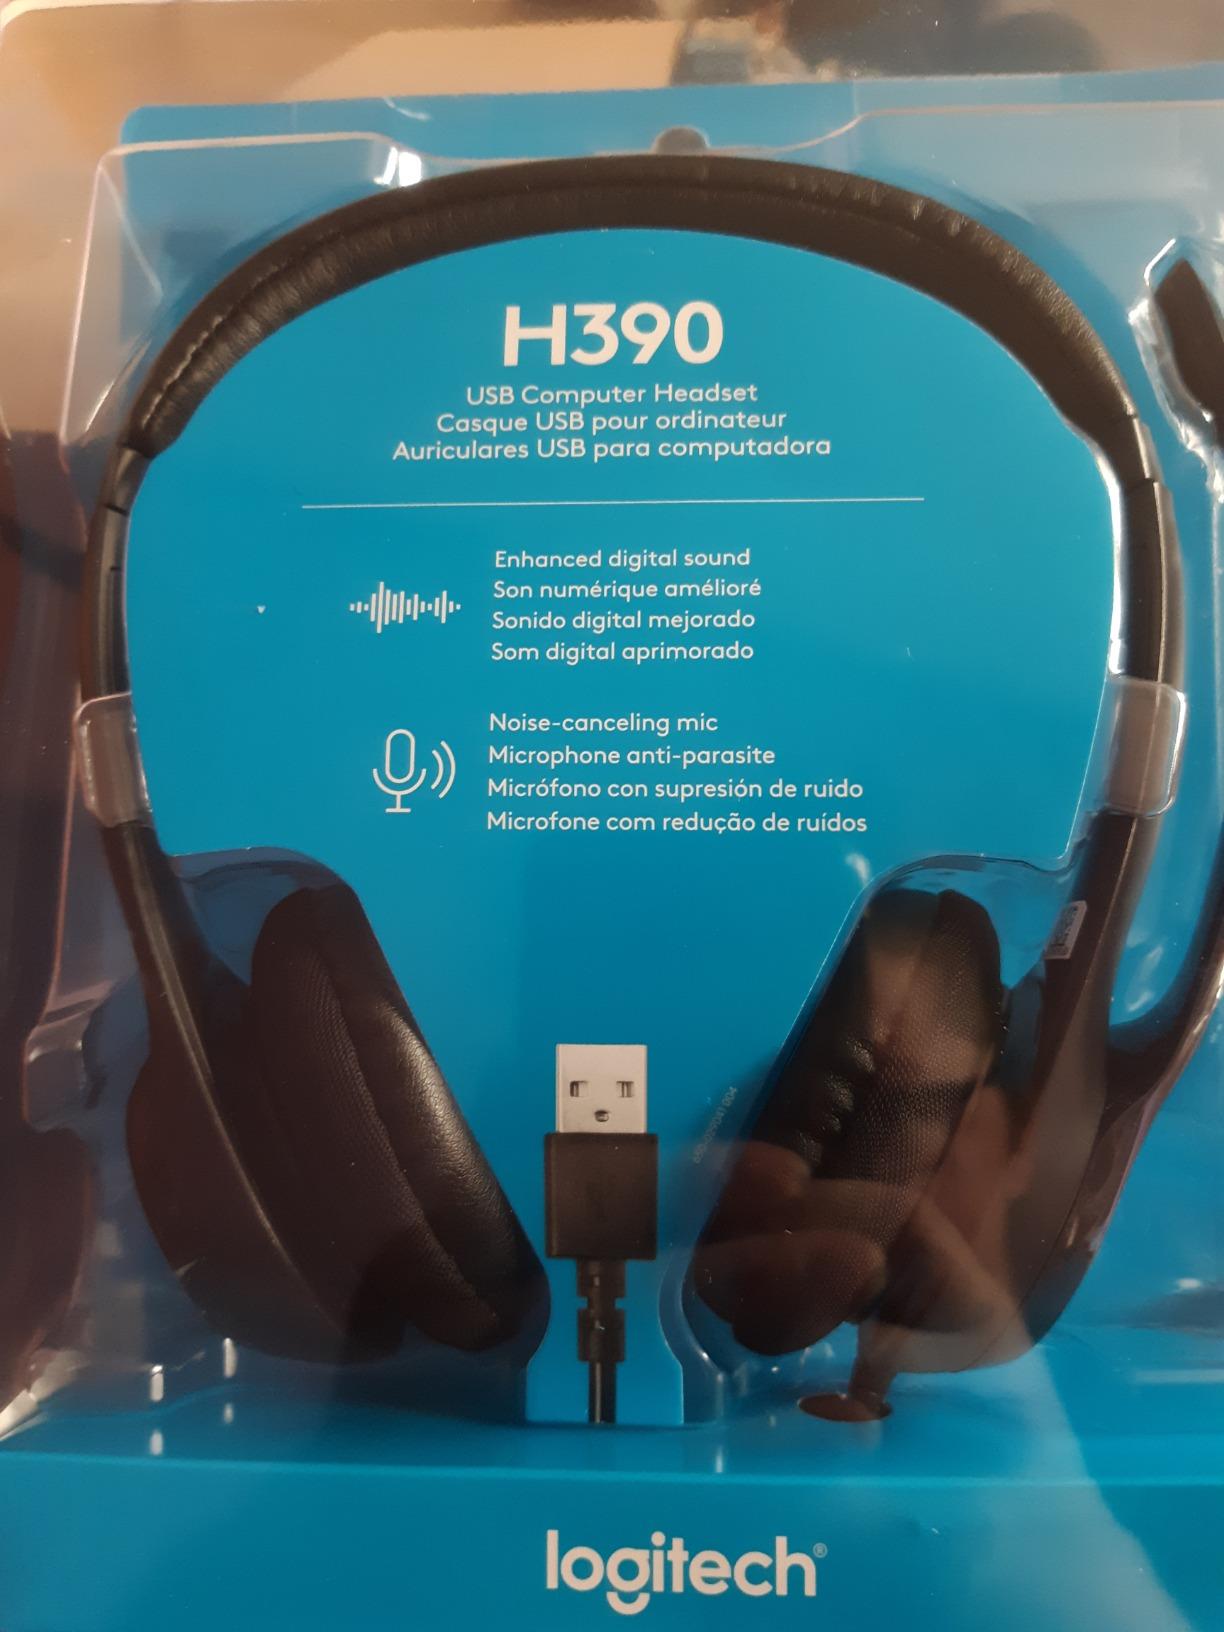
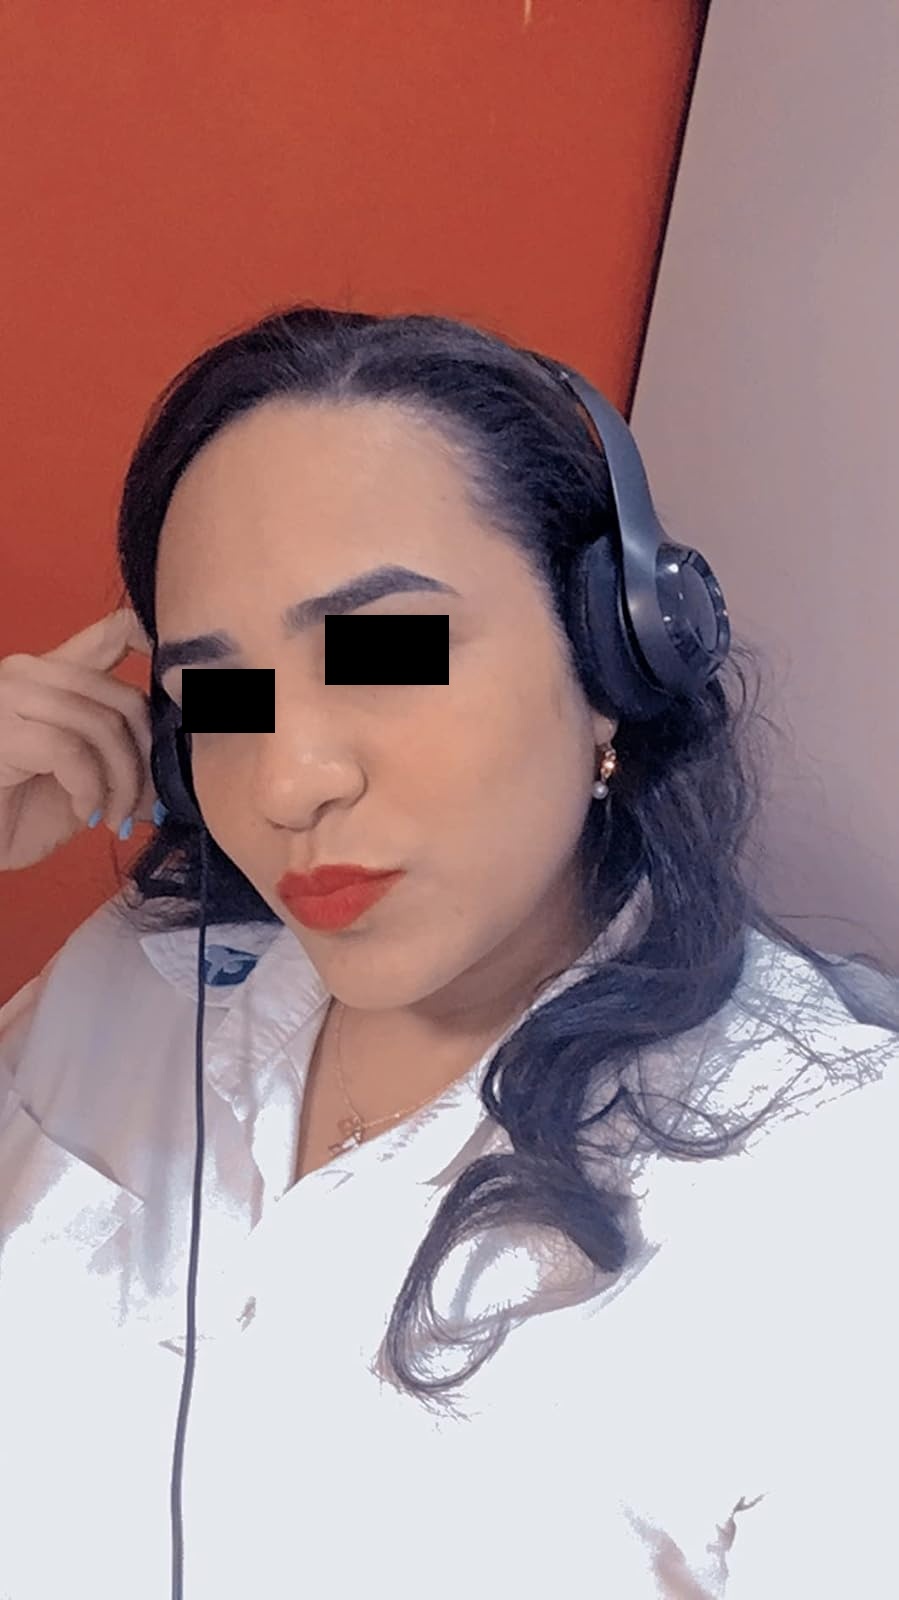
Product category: headphones
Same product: yes